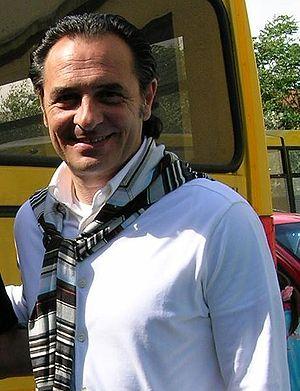
L'Associazione Calcio Firenze Fiorentina, abrégée en ACF Fiorentina ou plus communement Fiorentina est un club italien de football basé à Florence fondé officiellement le 26 août 1926 et refondé le 1ᵉʳ août 2002 après une faillite.